Answer in natural language. Considering the relative positions, is brown colour dresser (marked C) above or below modern armchair in black (marked B)? Choose between the following options: below or above
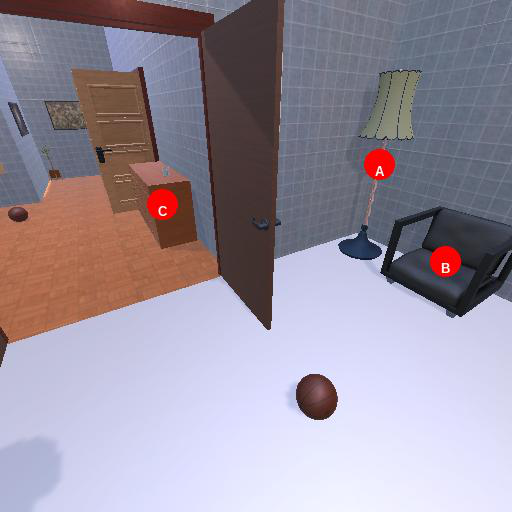
<answer>above</answer>